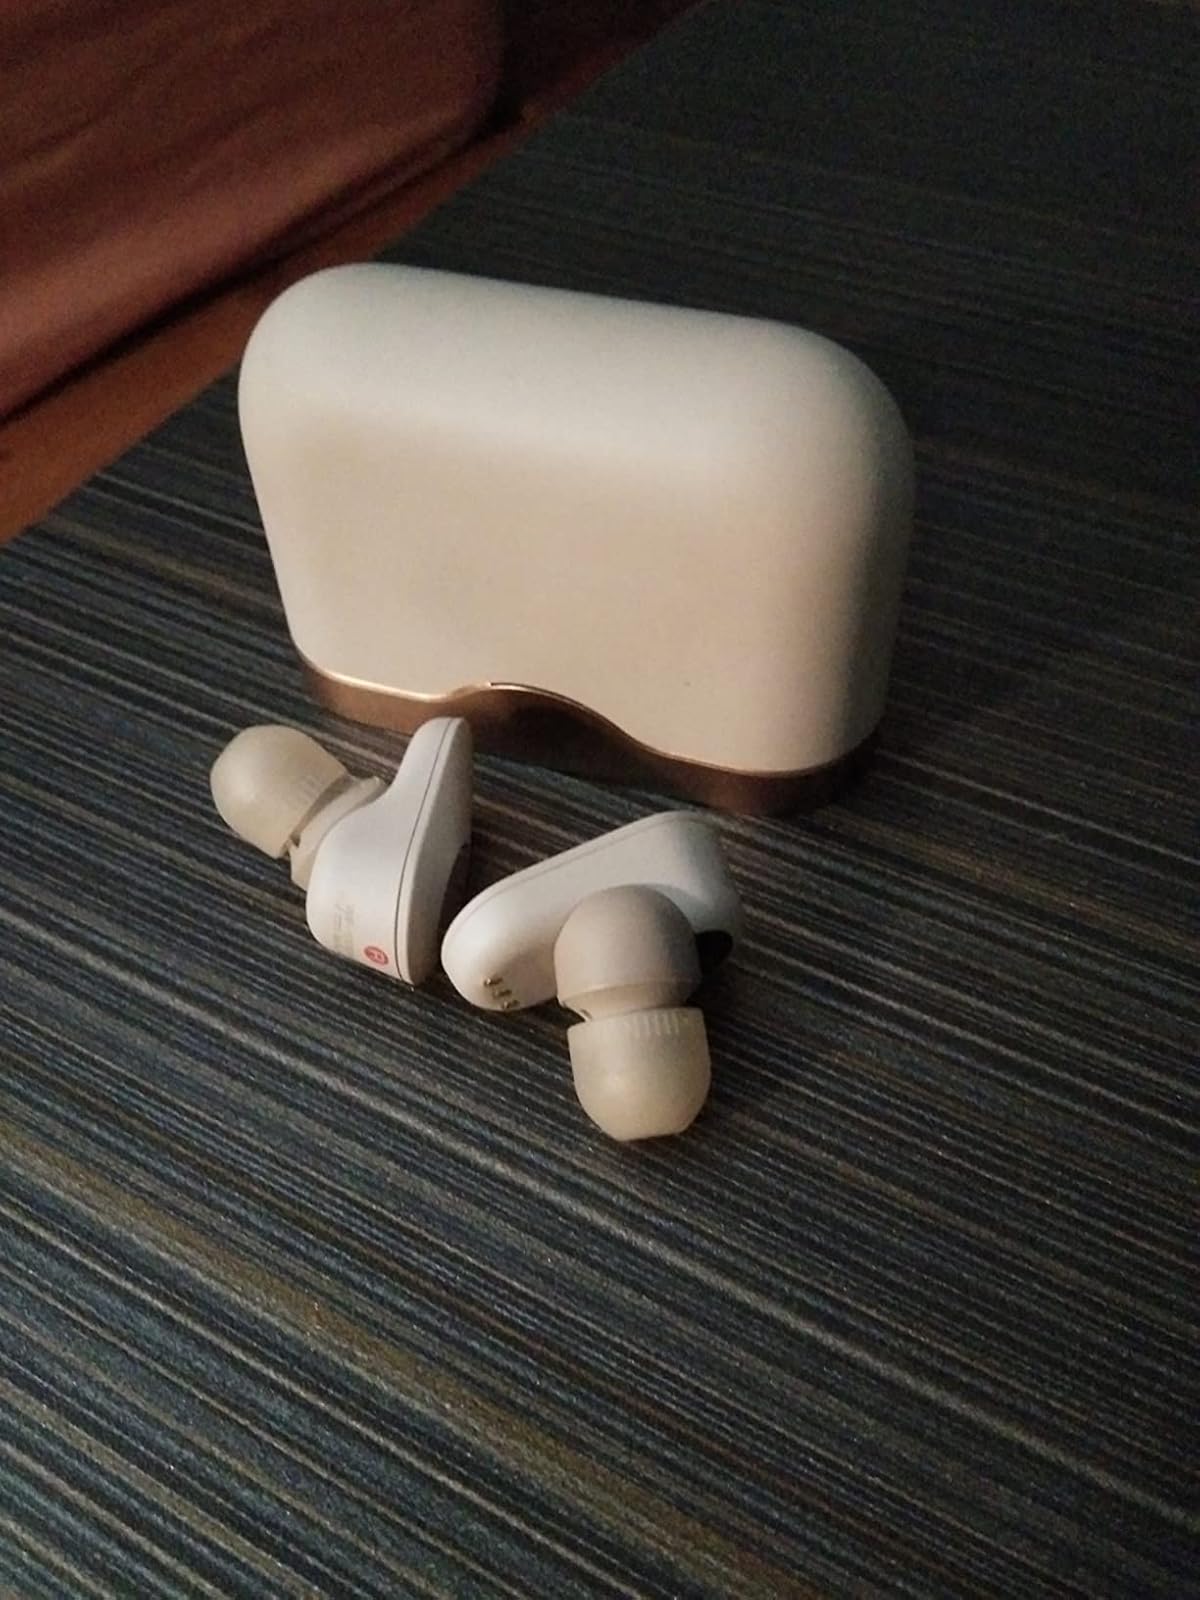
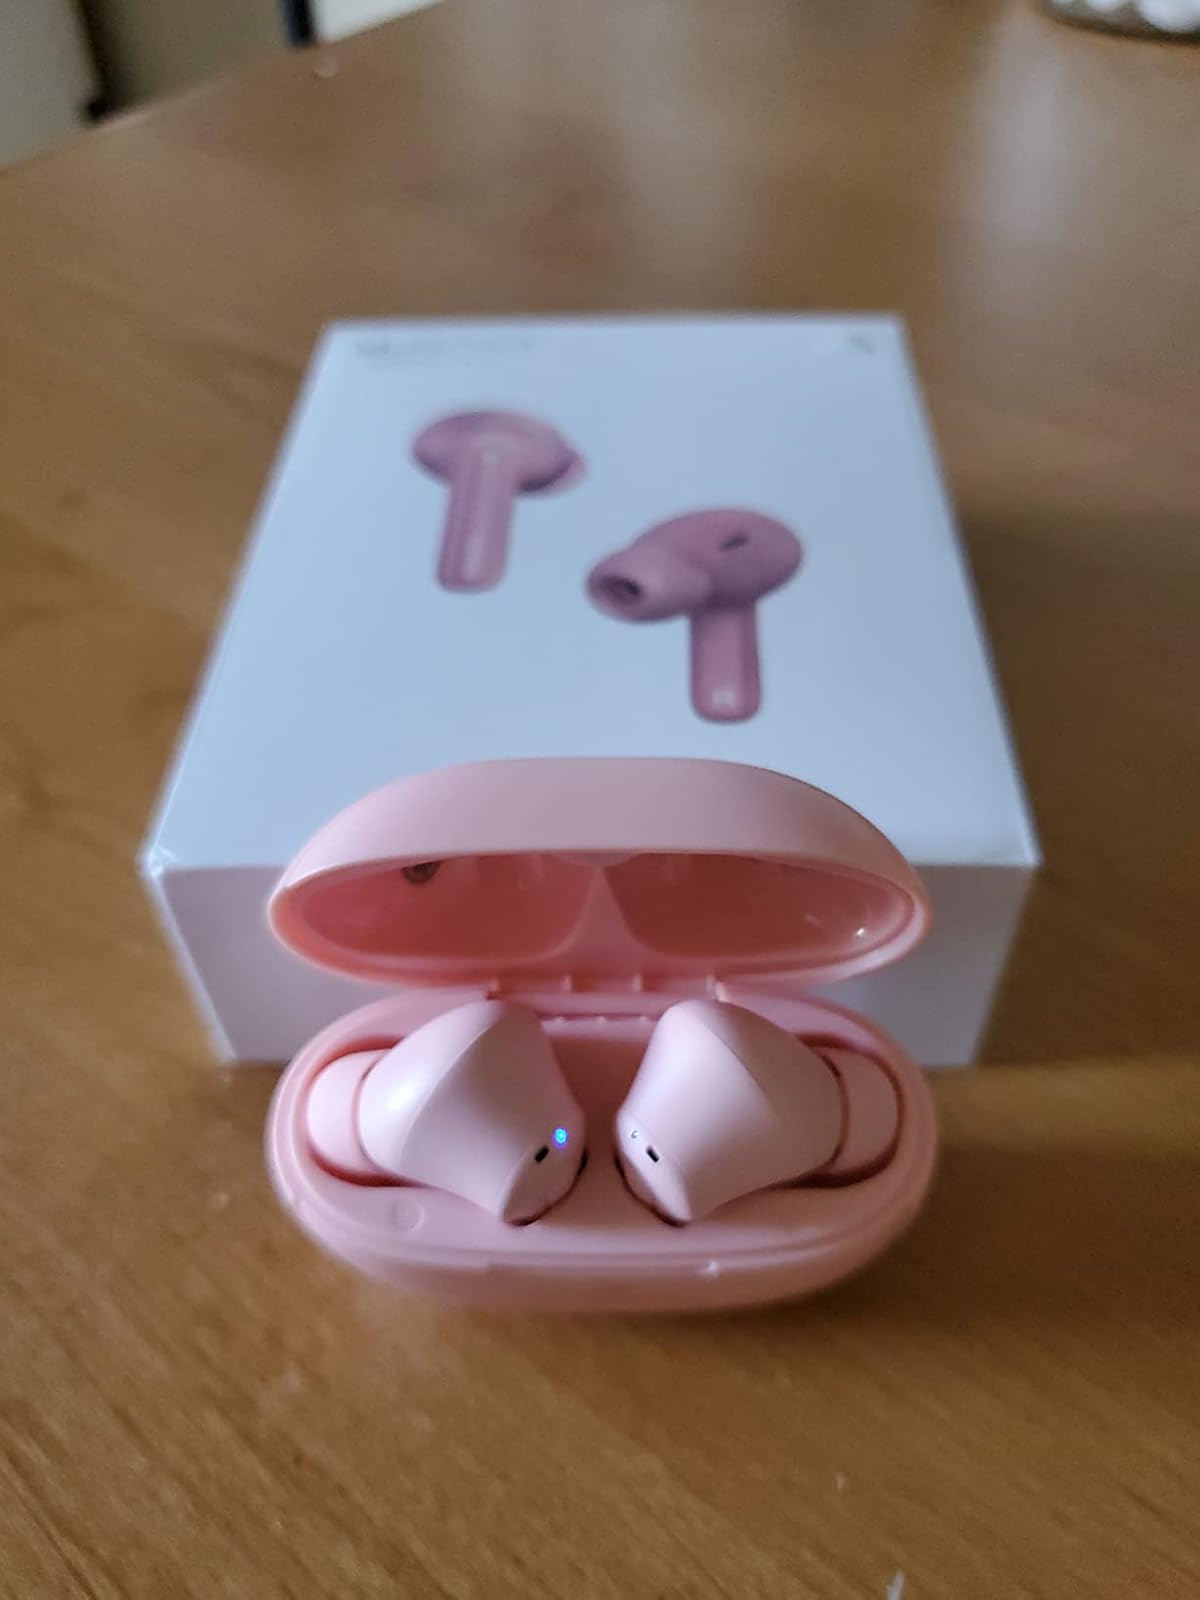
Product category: earbuds
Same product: no